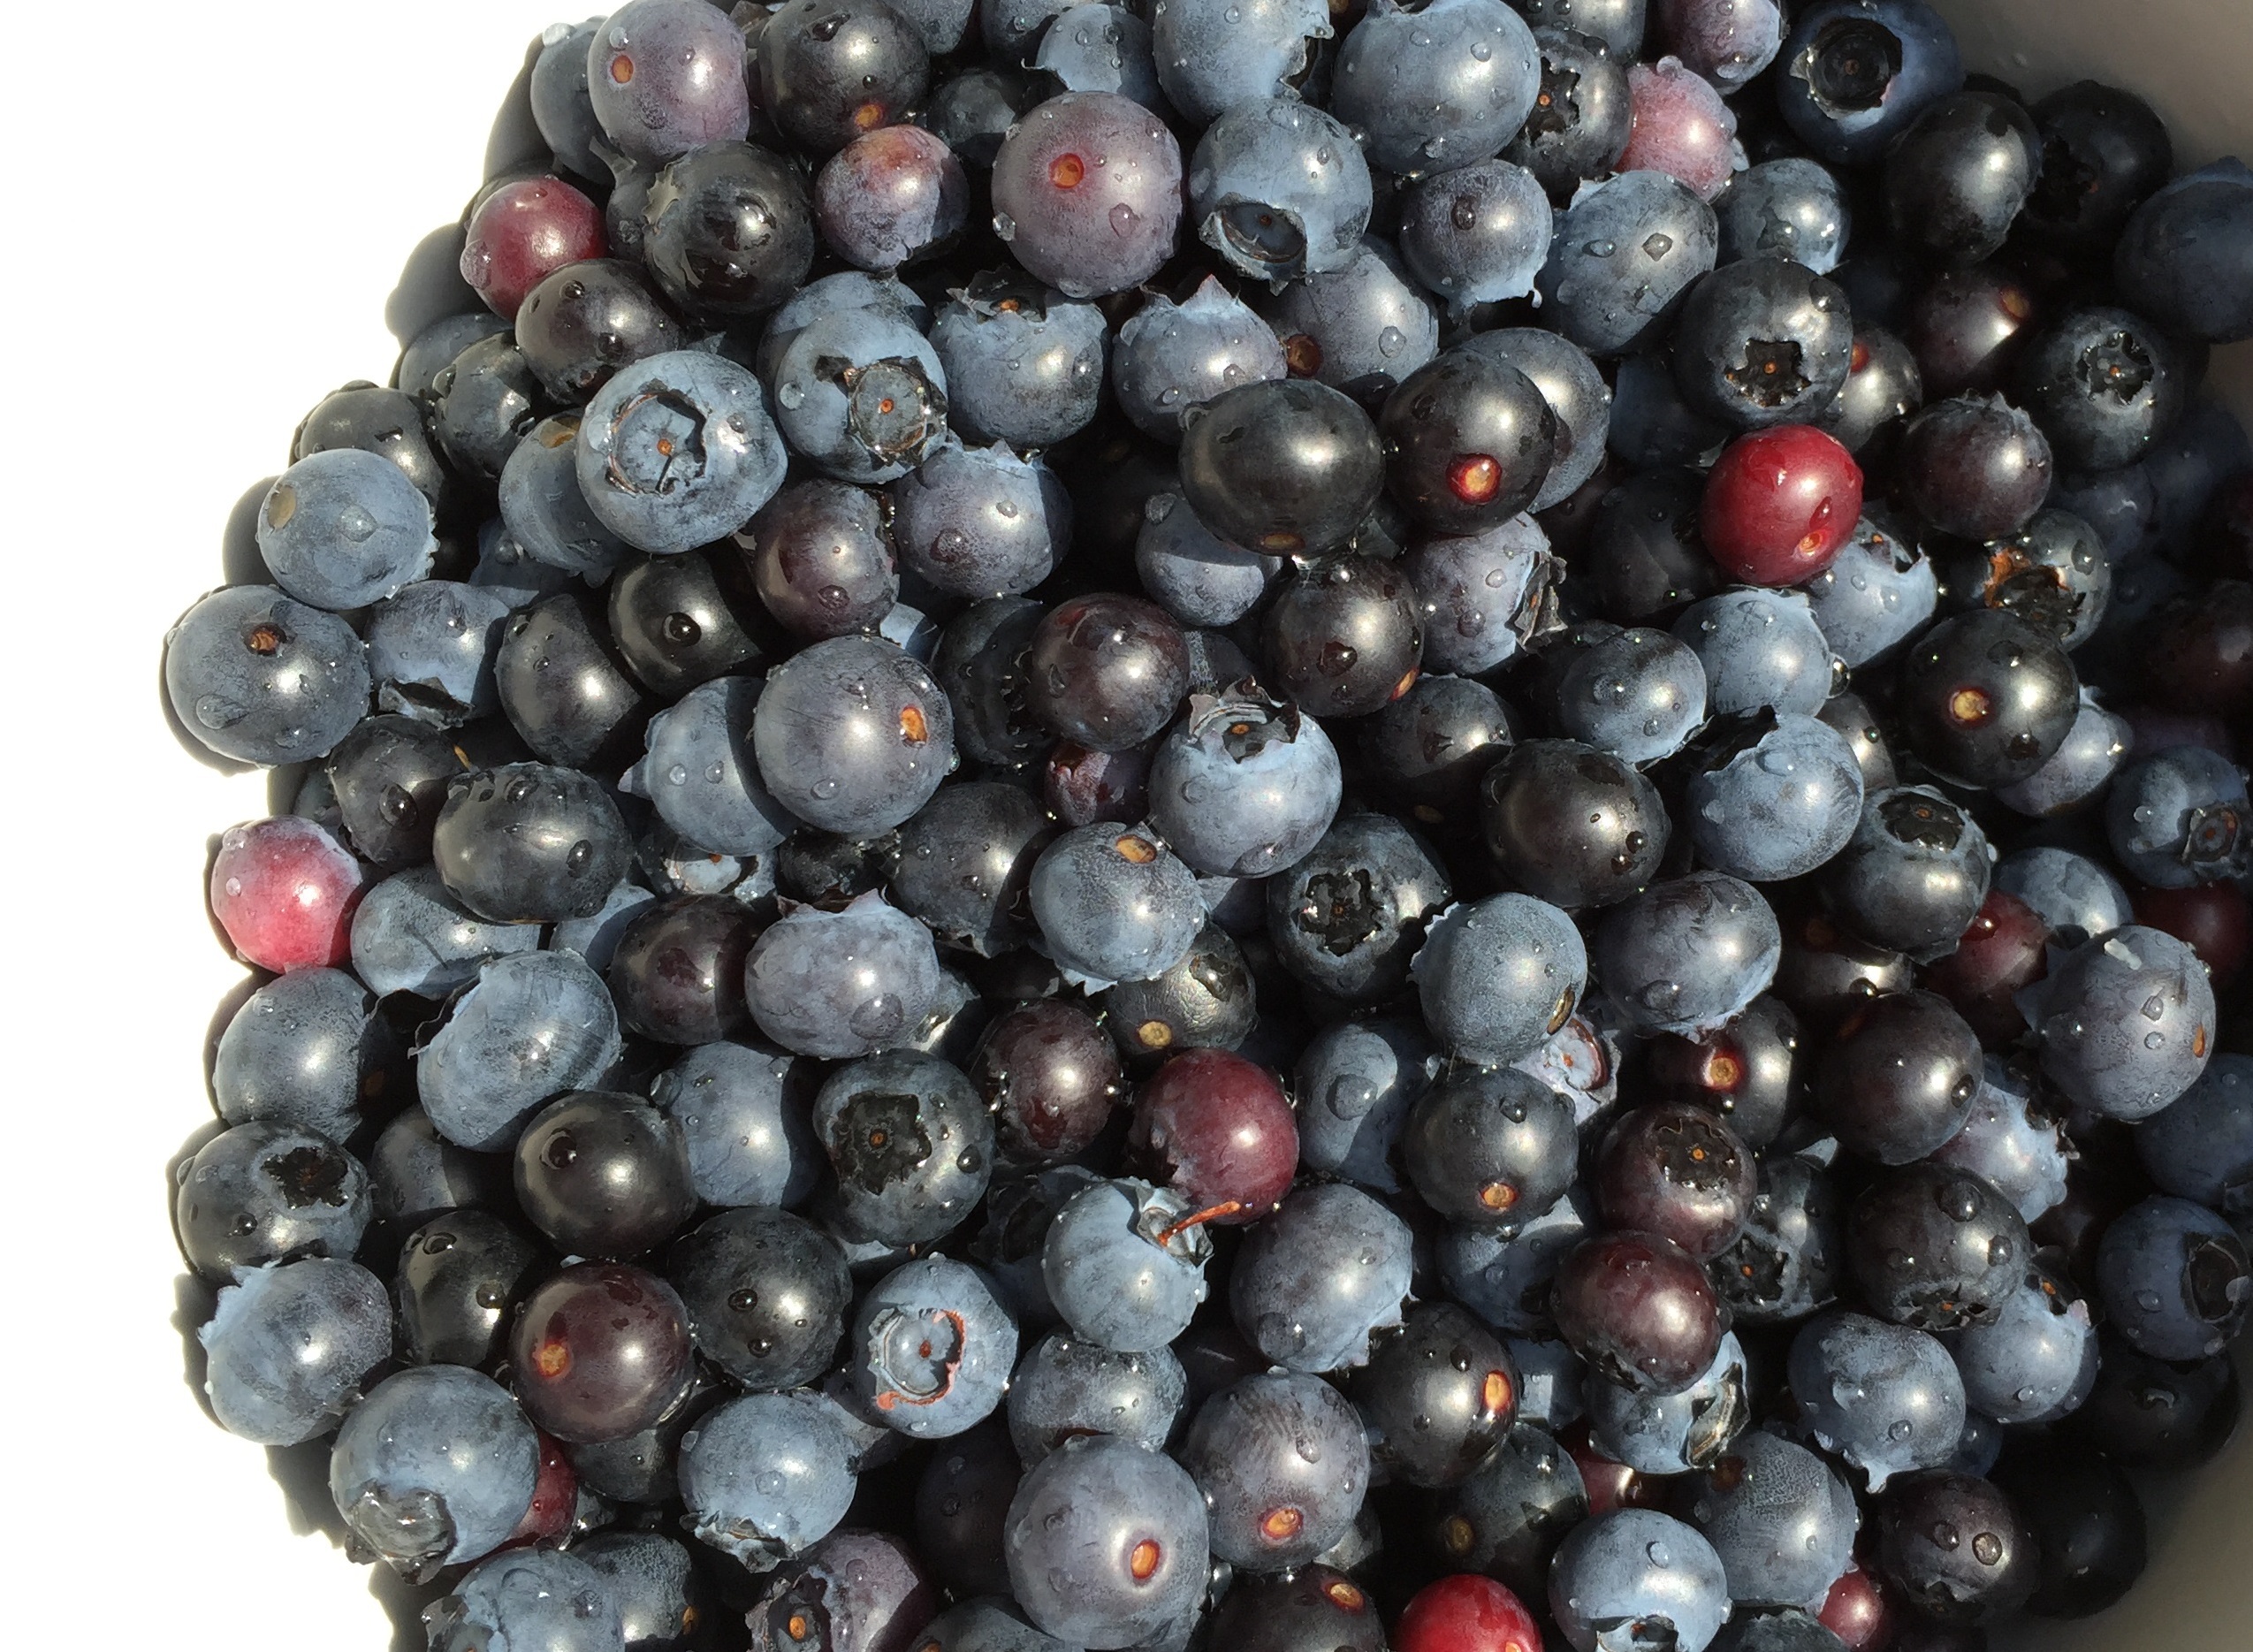
nature, forest, plant, fruit, berry, sweet, food, produce, blueberry, blue, eat, delicious, blackberry, blueberries, fruits, vitamins, flowering plant, bilberry, damson, chokeberry, land plant, frutti di bosco, zante currant